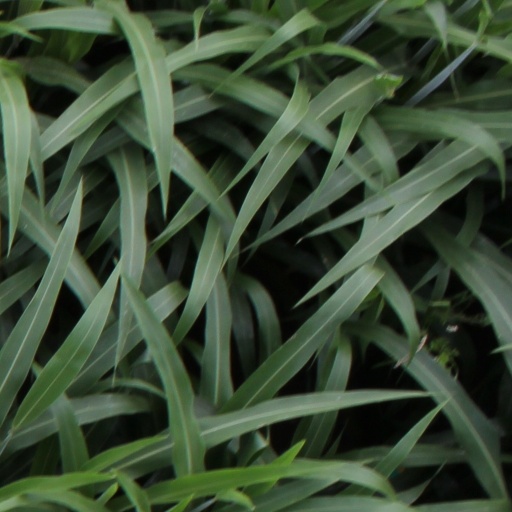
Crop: sorghum